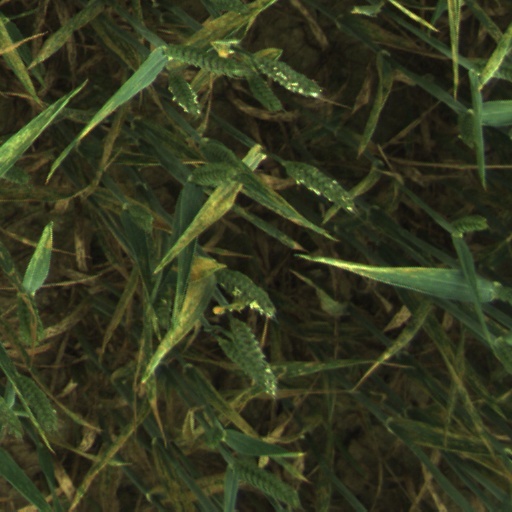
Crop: wheat